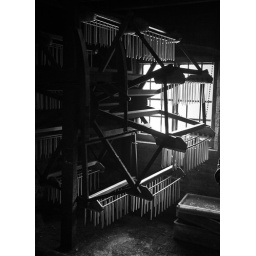
A machine used for allowing candles to dry after being dipped in wax.